Alexa Bliss

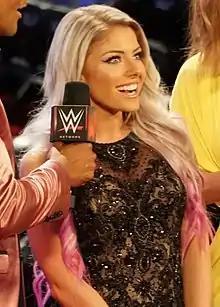
Bliss at the Hall of Fame ceremony in 2018

In October, Bliss and Mickie James started a feud with WWE Hall of Famers Trish Stratus and Lita, which eventually led to the announcement of a tag team match between the two duos at WWE Evolution, the first ever all women's pay-per-view. Just three days before the event, however, on October 25, it was announced that Bliss was pulled off the match due to a concussion she suffered during her match with Ronda at Hell in a Cell and she was replaced by Alicia Fox, however did get to accompany them to ringside. During that time, it was also revealed that Bliss would be taking time off from in-ring competition to heal from various injuries that she had sustained.